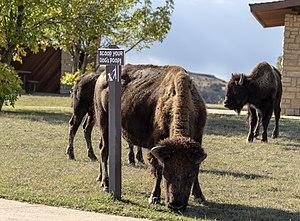
Bison et chien merde signe au Painted Canyon Visitor Center, Parc National Theodore Roosevelt, Dakota du Nord, États-Unis